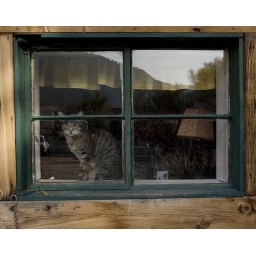
A cat sits in the window of the home of Rory Cerise on his Emma, Colo., ranch.